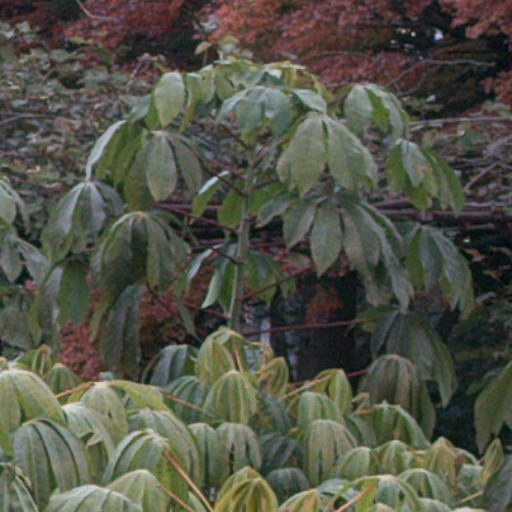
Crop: cassava